How to Rob a Bank (2007 film)

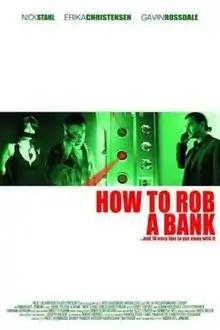

How to Rob a Bank (and 10 Tips to Actually Get Away with It) is an American independent crime comedy film. It finished filming in March 2006. It premiered at the 2007 Los Angeles Film Festival, and opened in limited release in the United States on February 8, 2008. The film is about a man who gets caught in the middle of a bank robbery, ending up in the vault with one of the robbers he then treats as a hostage. After grossing $1,006 in the domestic market, the film was released on DVD on September 2, 2008. The film makes many references to the famous British pop band Duran Duran.